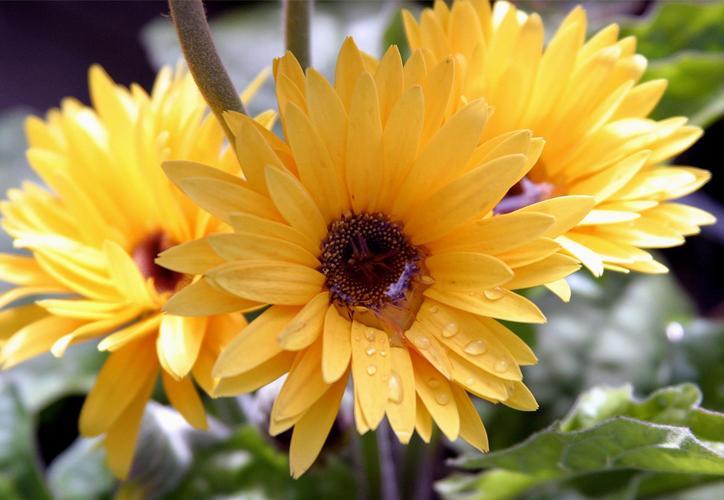
Label: barbeton daisy